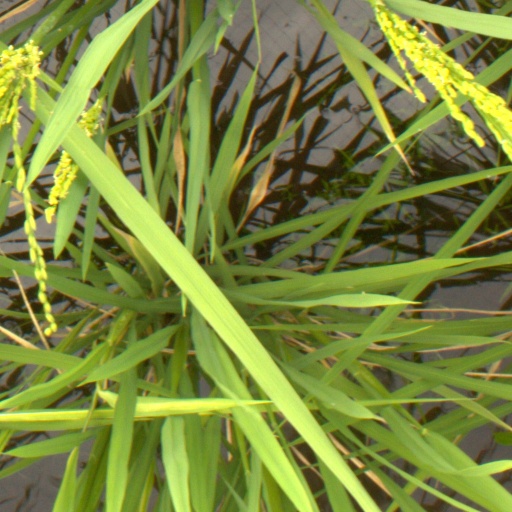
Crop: rice